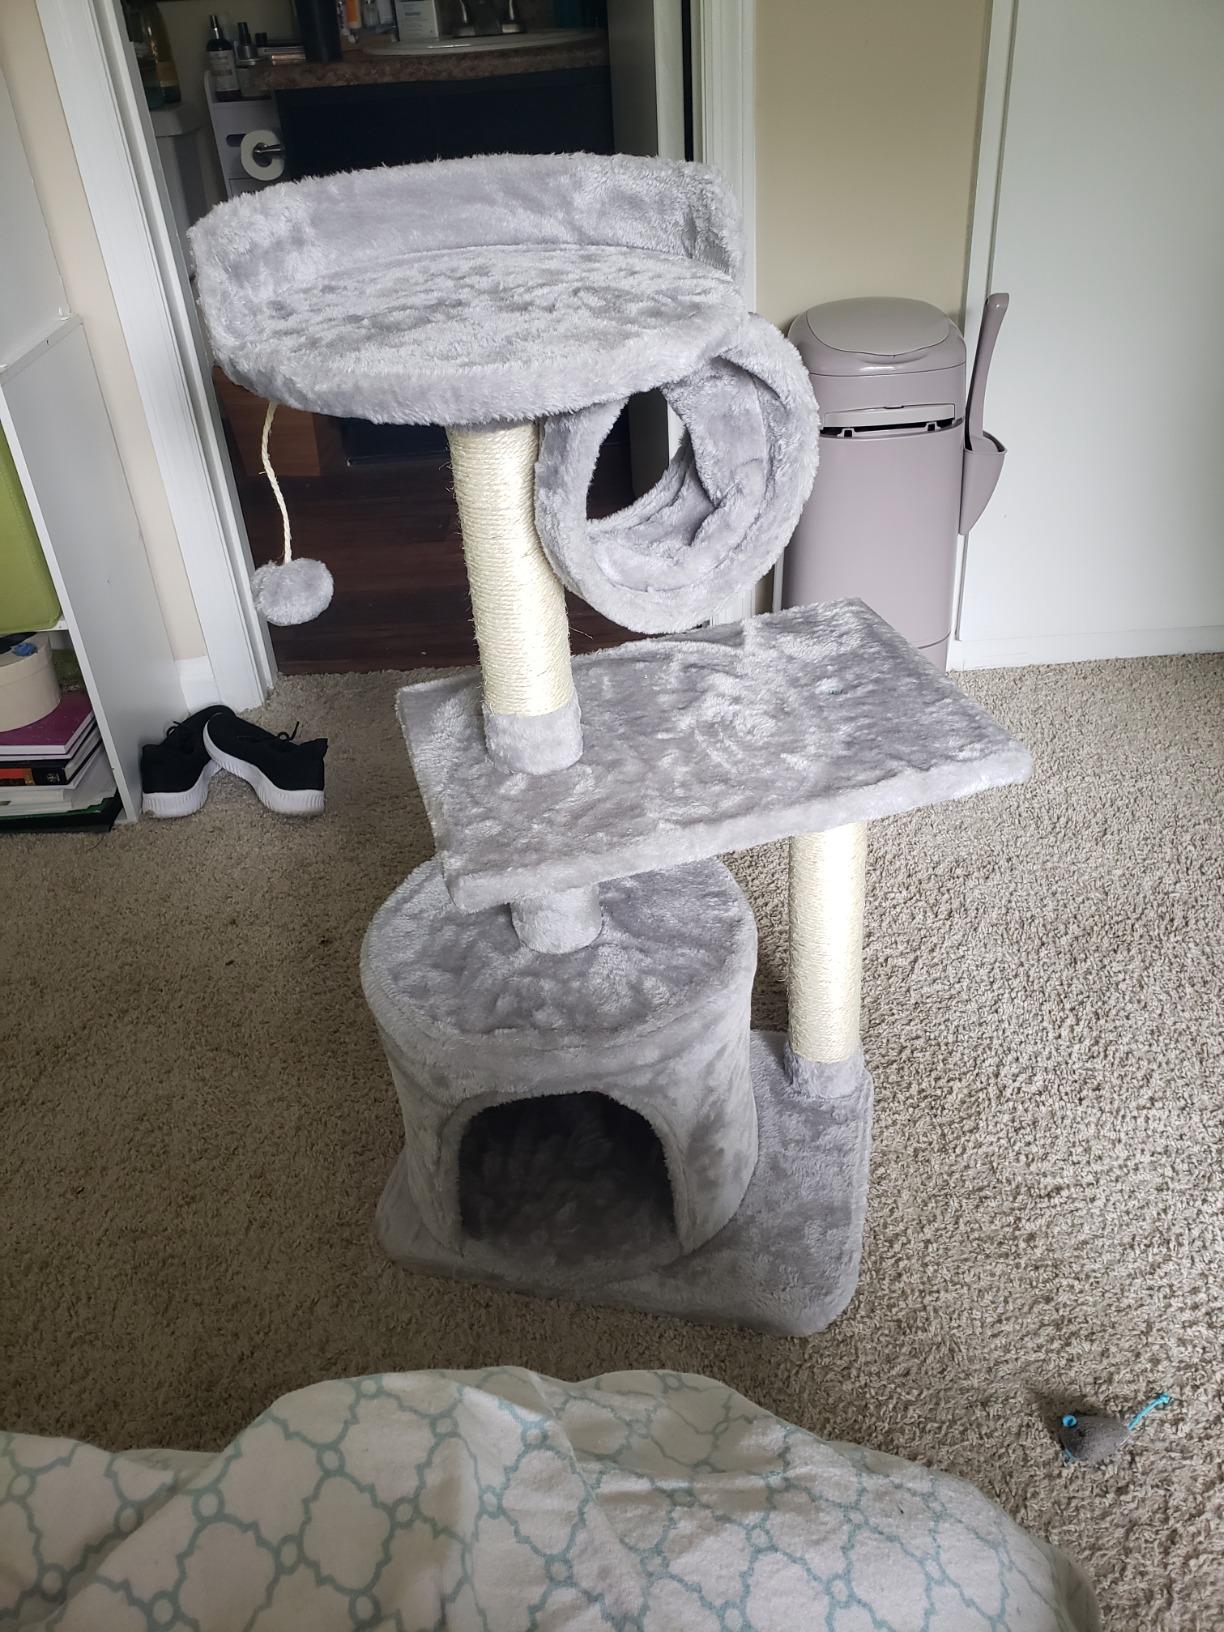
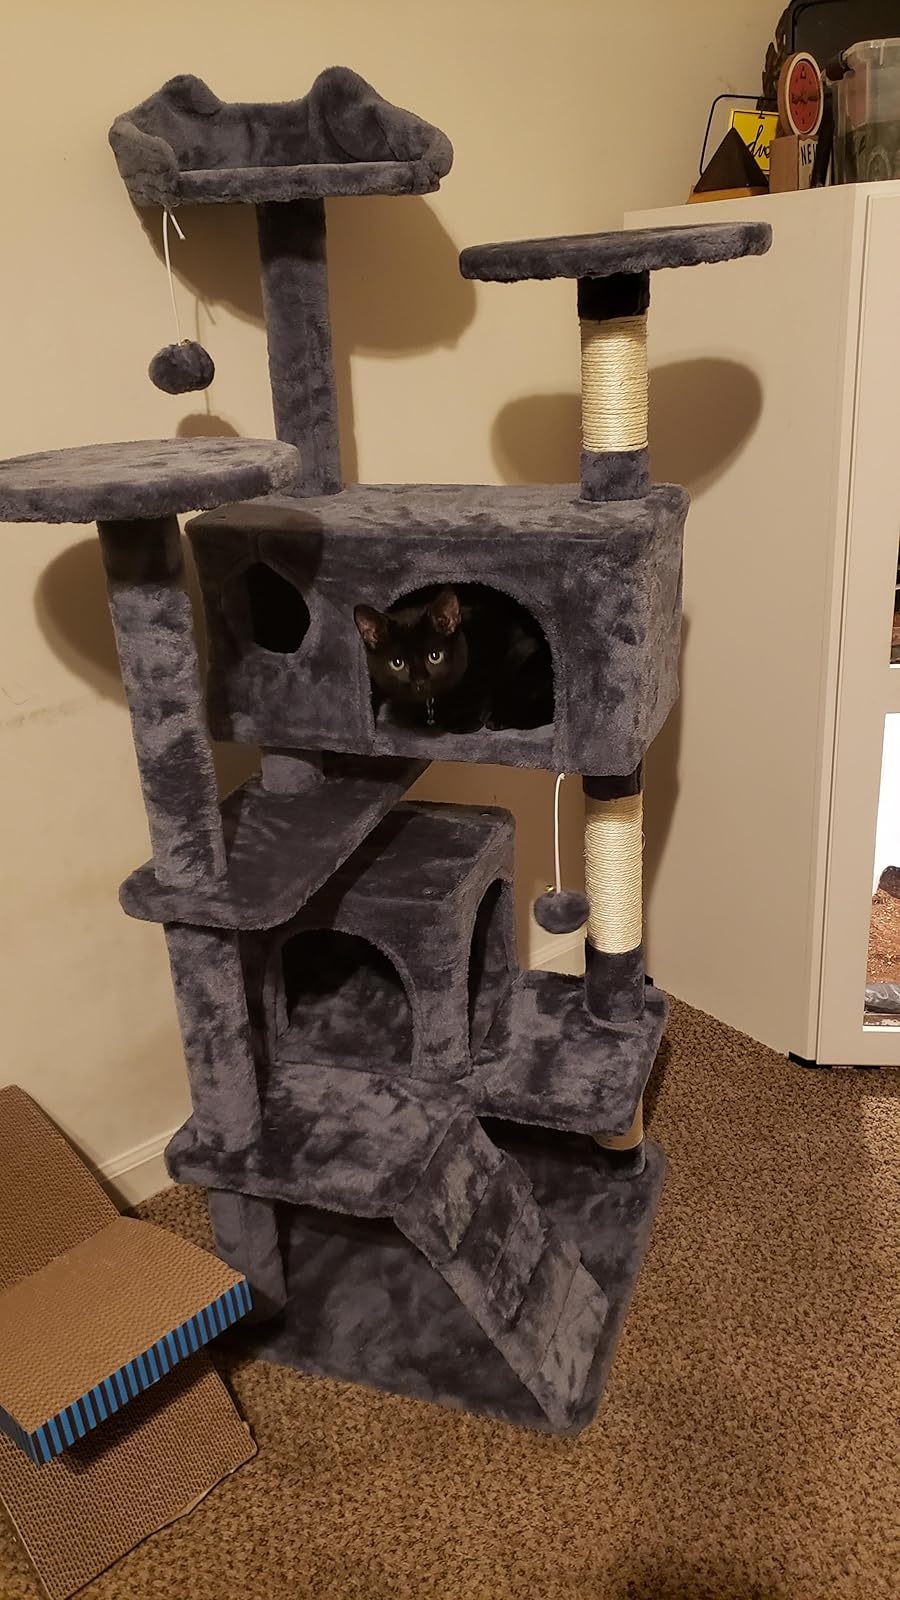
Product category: items_cat tree
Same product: no